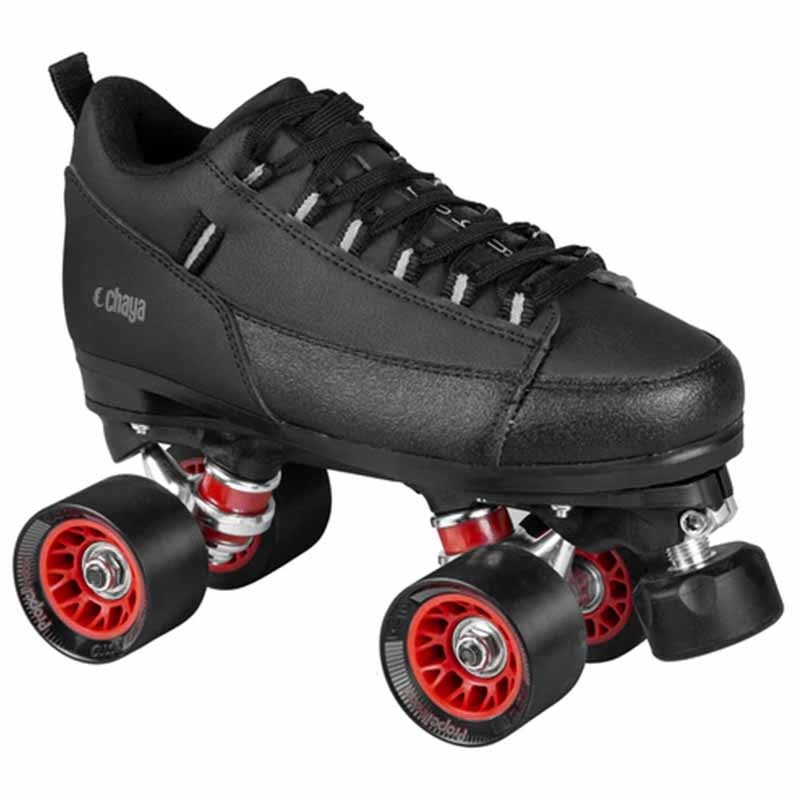
Chaya Ruby Roller Skate
Chaya Ruby Roller Derby Skate - Affordable, capable derby skate with with glass-fiber reinforced plastic shell incl. torsion bar, Octo Propel wheels. SEE MORE LIFESTYLE ROLLER SKATES HERE Boot specs Boot Mounting Standard Standard mounting Boot Type Low cut Boot Closure Standard lacing Shell / Outsole Sizes 34-46 EU Shell / Outsole Chaya Vintage Shell / Outsole Material Glass-fiber reinforced plastic (GFRP) - GFK Material Upper Mesh, polyurethane (PU) leather Adjustable Front to Back No Adjustable Side to Side No Class A Fitting (Length / Width) normal / normal Heat Moldability Not heat moldable Roller Skate Height in CM 18,5cm (size 41) Stiffness Boot Front / Rear Medium / Medium Ventilation Medium Liner specs Innersole EVA innersole Liner Built-in liner / Textile Frame/plate specs Plate Mounting Standard 2-point Dual Center Mounting (DCM) & Standard mounting Plate Name Chaya Shari Axle Type Standard with nut Off Set Toe Stopper Yes Plate Manufacturing Process Injection molding Power Toe System (PTS) Yes Stem Long - 30mm Toe Stopper Fixation Clamp Toe Stopper Material NR/SBR = natural rubber / styrene-butadiene rubber Toe Stopper Shape Flat Toe Stoppers Name Chaya Controller Truck Angle 20° Truck Hanger AL cast Truck Hanger Width (Inch / MM) 1,77" / 45mm Truck Name Chaya Standard Width Truck incl. Axles (Inch / MM) 4,1" / 105mm Wheel specs Wheel Bearing Standard 608 standard Wheel Compound Indoor, Elite Performance Wheel Diameter 59mm Wheel Hardness 92A Wheel Manufacturing Process Cast Wheel Name Octo Propel Wheel Width 38mm
Brand: Chaya
Category: Sporting Goods > Outdoor Recreation > Inline & Roller Skating > Roller Skates > Race Roller Skates